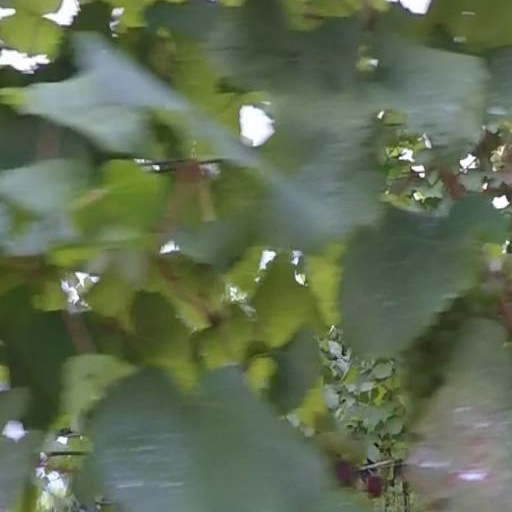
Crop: grape